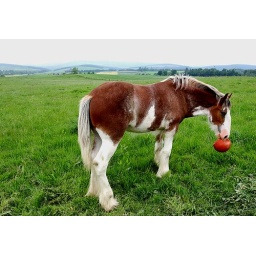
Fergus; the ball fetching Strathclyde horse standing in a meadow next to the Fettercairn whisky distillery.